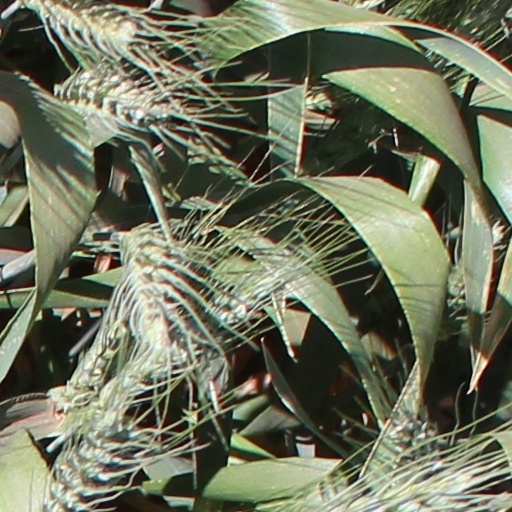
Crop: wheat